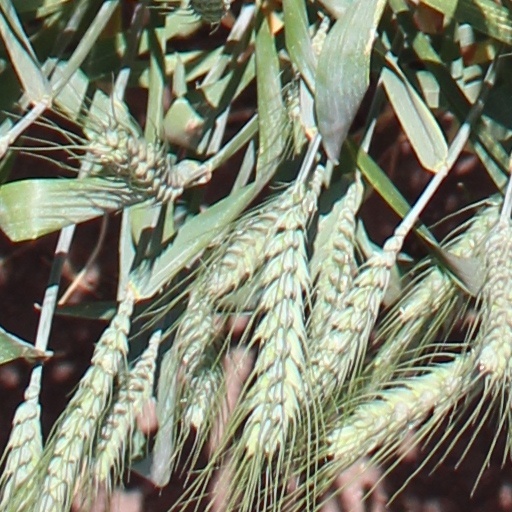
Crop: wheat